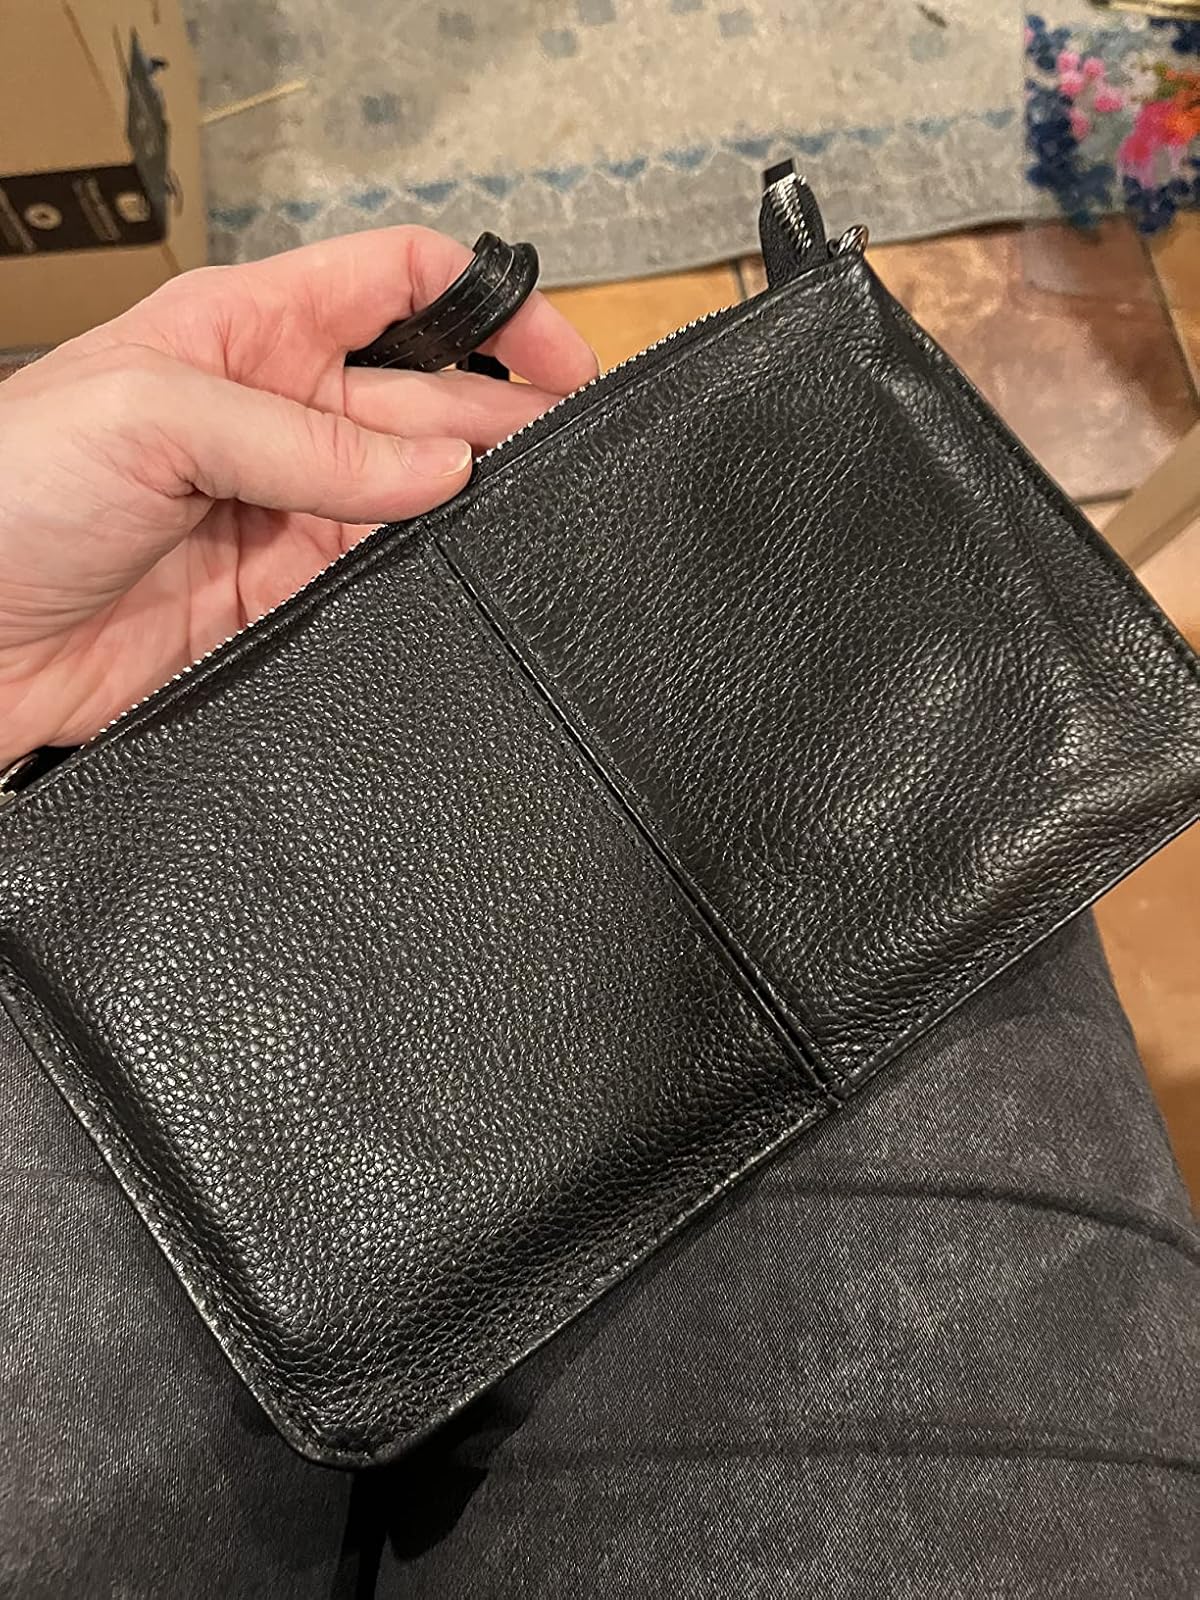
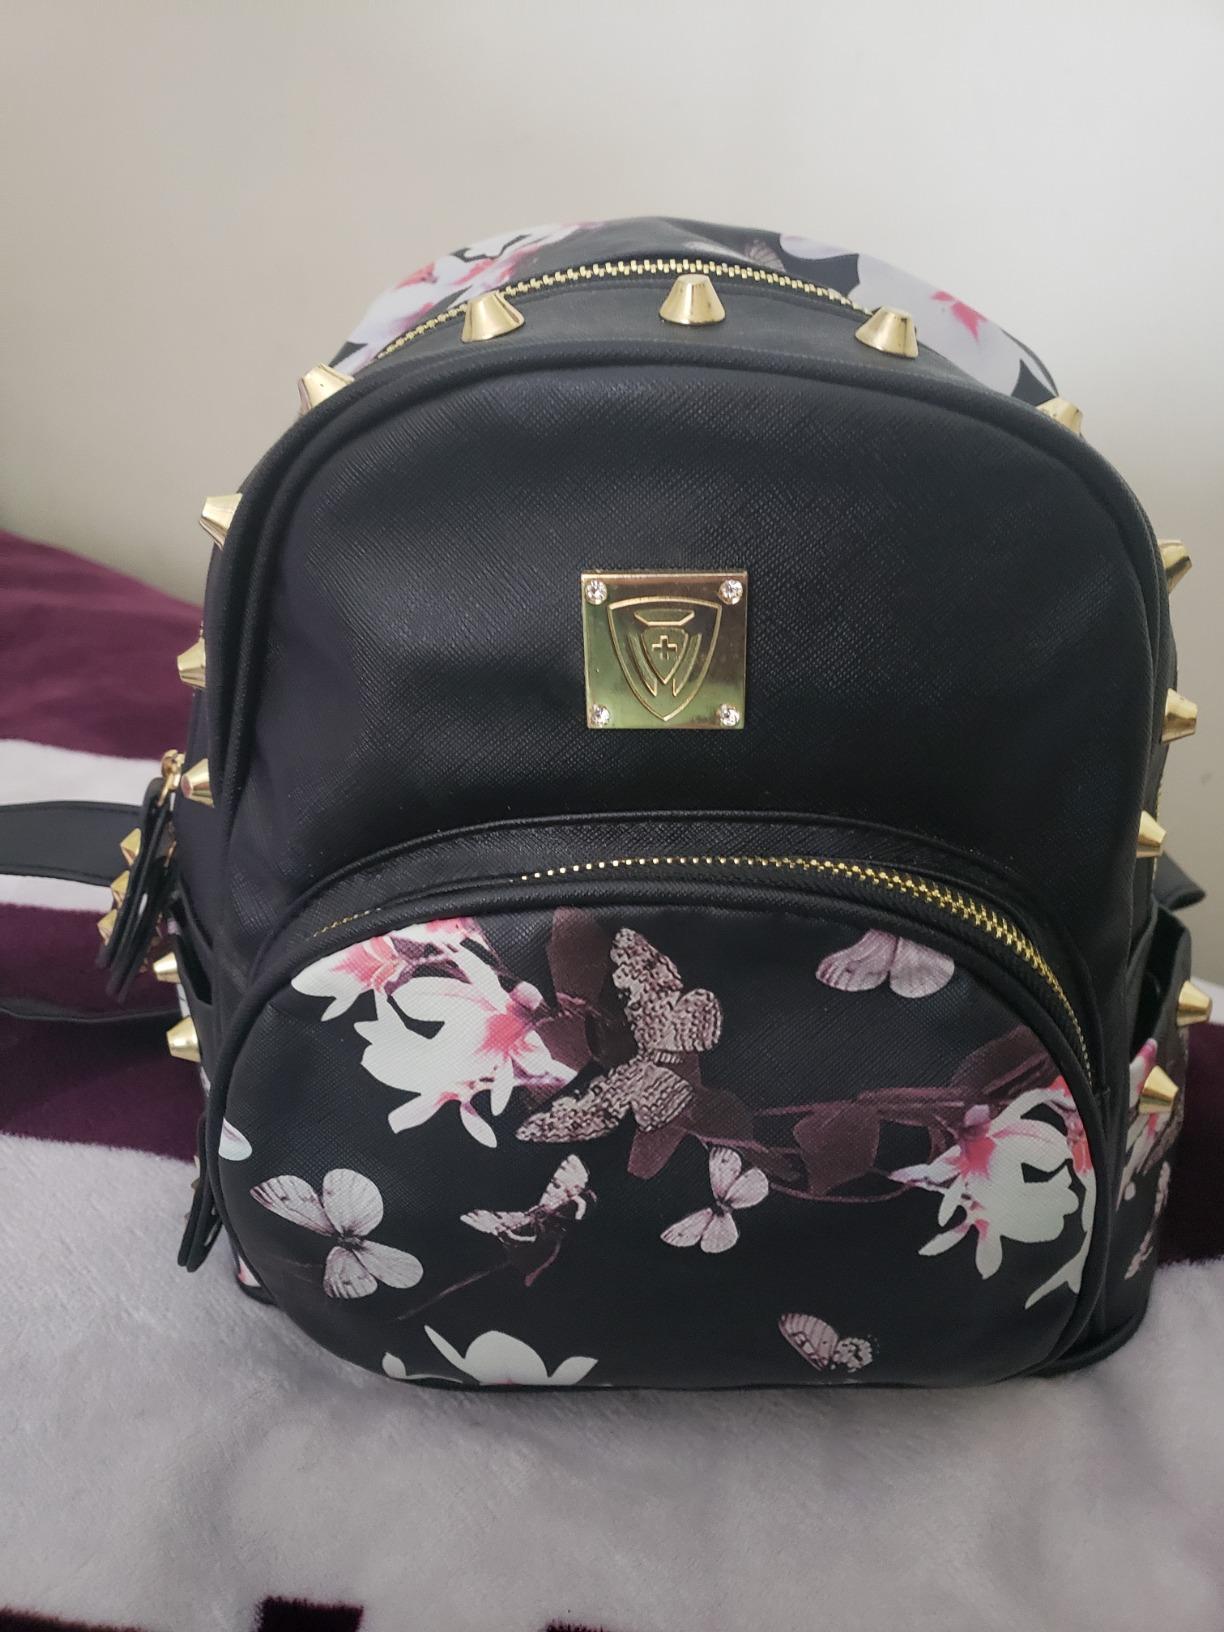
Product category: accessories_handbag
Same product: no